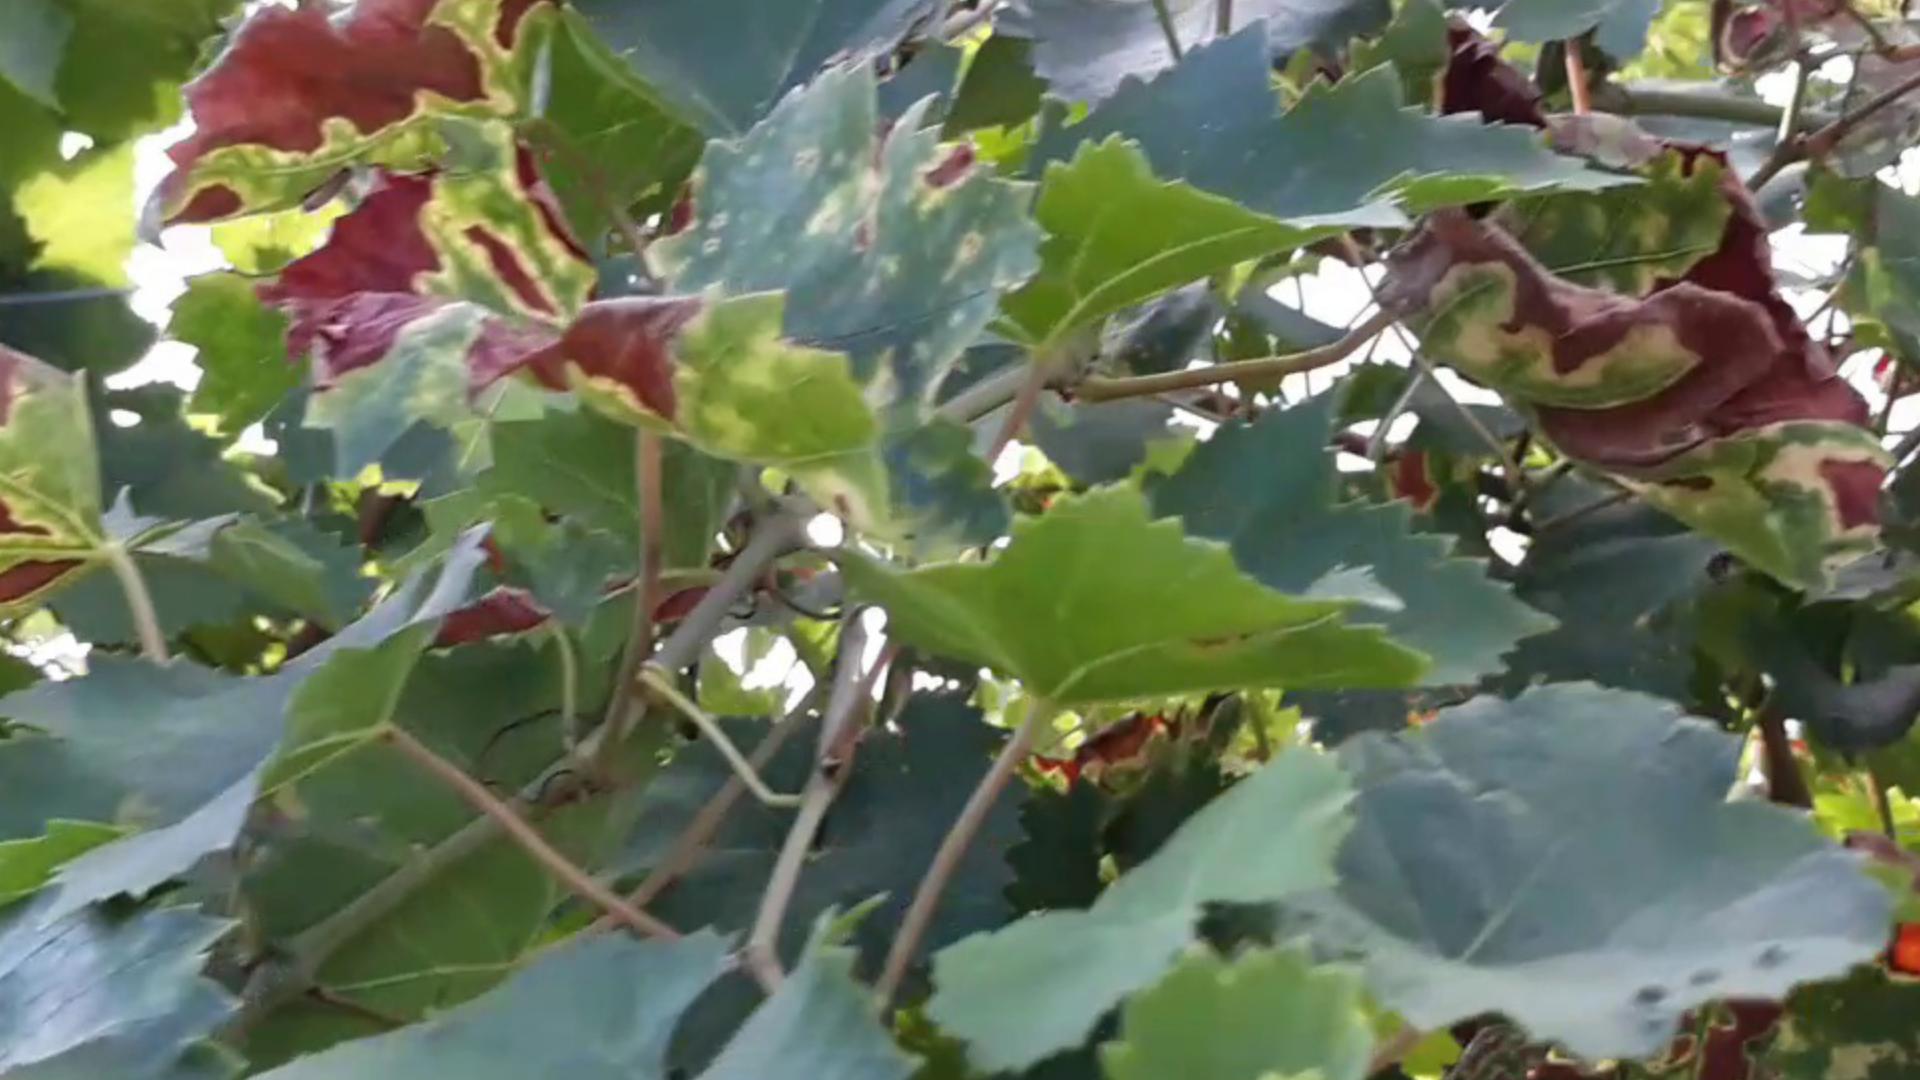
Label: esca